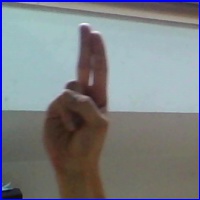
Letra: U